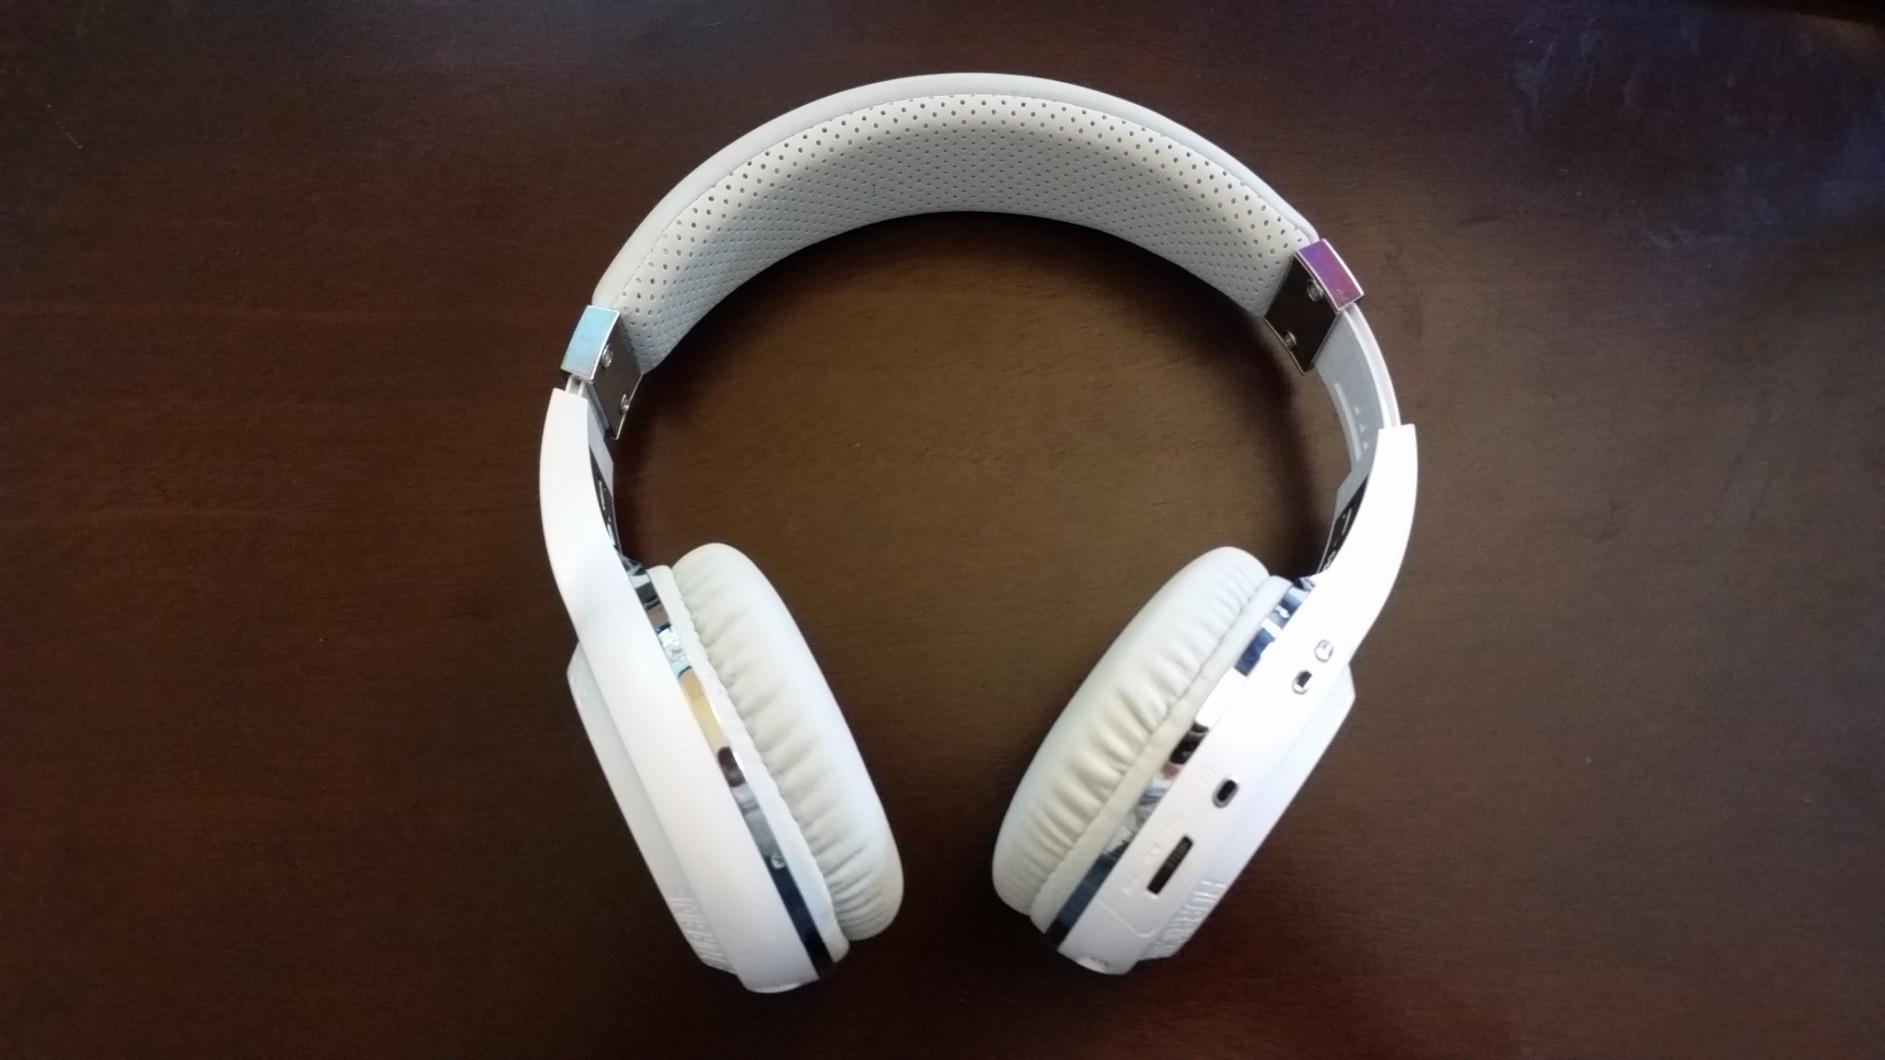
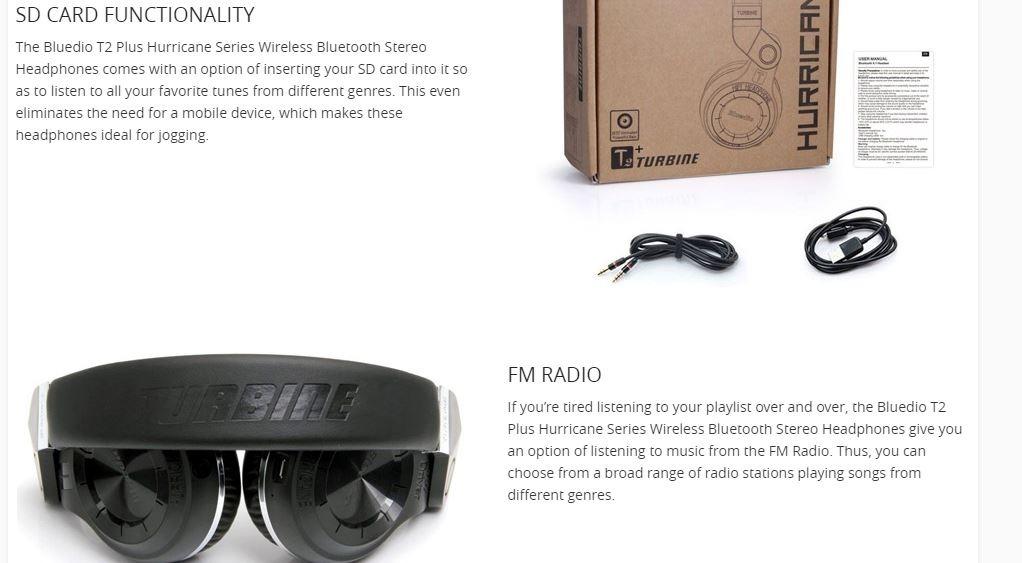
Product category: headphones
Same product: no